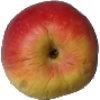
Label: Apple Red Yellow 1